Humanists UK

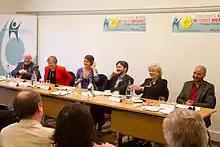
BHA supporters, including Andrew Copson and Polly Toynbee, taking part in a No Prayer Breakfast event at the Labour Party Conference in 2012

The local ethical societies united in 1896 had (mainly during the 1950s) renamed themselves as humanist groups and their number grew over time, becoming today's network of affiliated local humanist groups. A network of celebrants able to conduct non-religious funerals, weddings, naming ceremonies and same sex affirmations (before the law allowing gay civil partnerships) was also developed and continues today as Humanist Ceremonies.